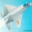
Label: airplane